Duke Decter

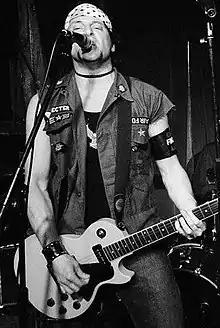
Decter in 2009

Duke Decter is an American entertainment producer, former 1980s American hardcore punk guitarist and current producer of the "No Uncertain Terms" podcast for the non-profit organization U.S. Term Limits.